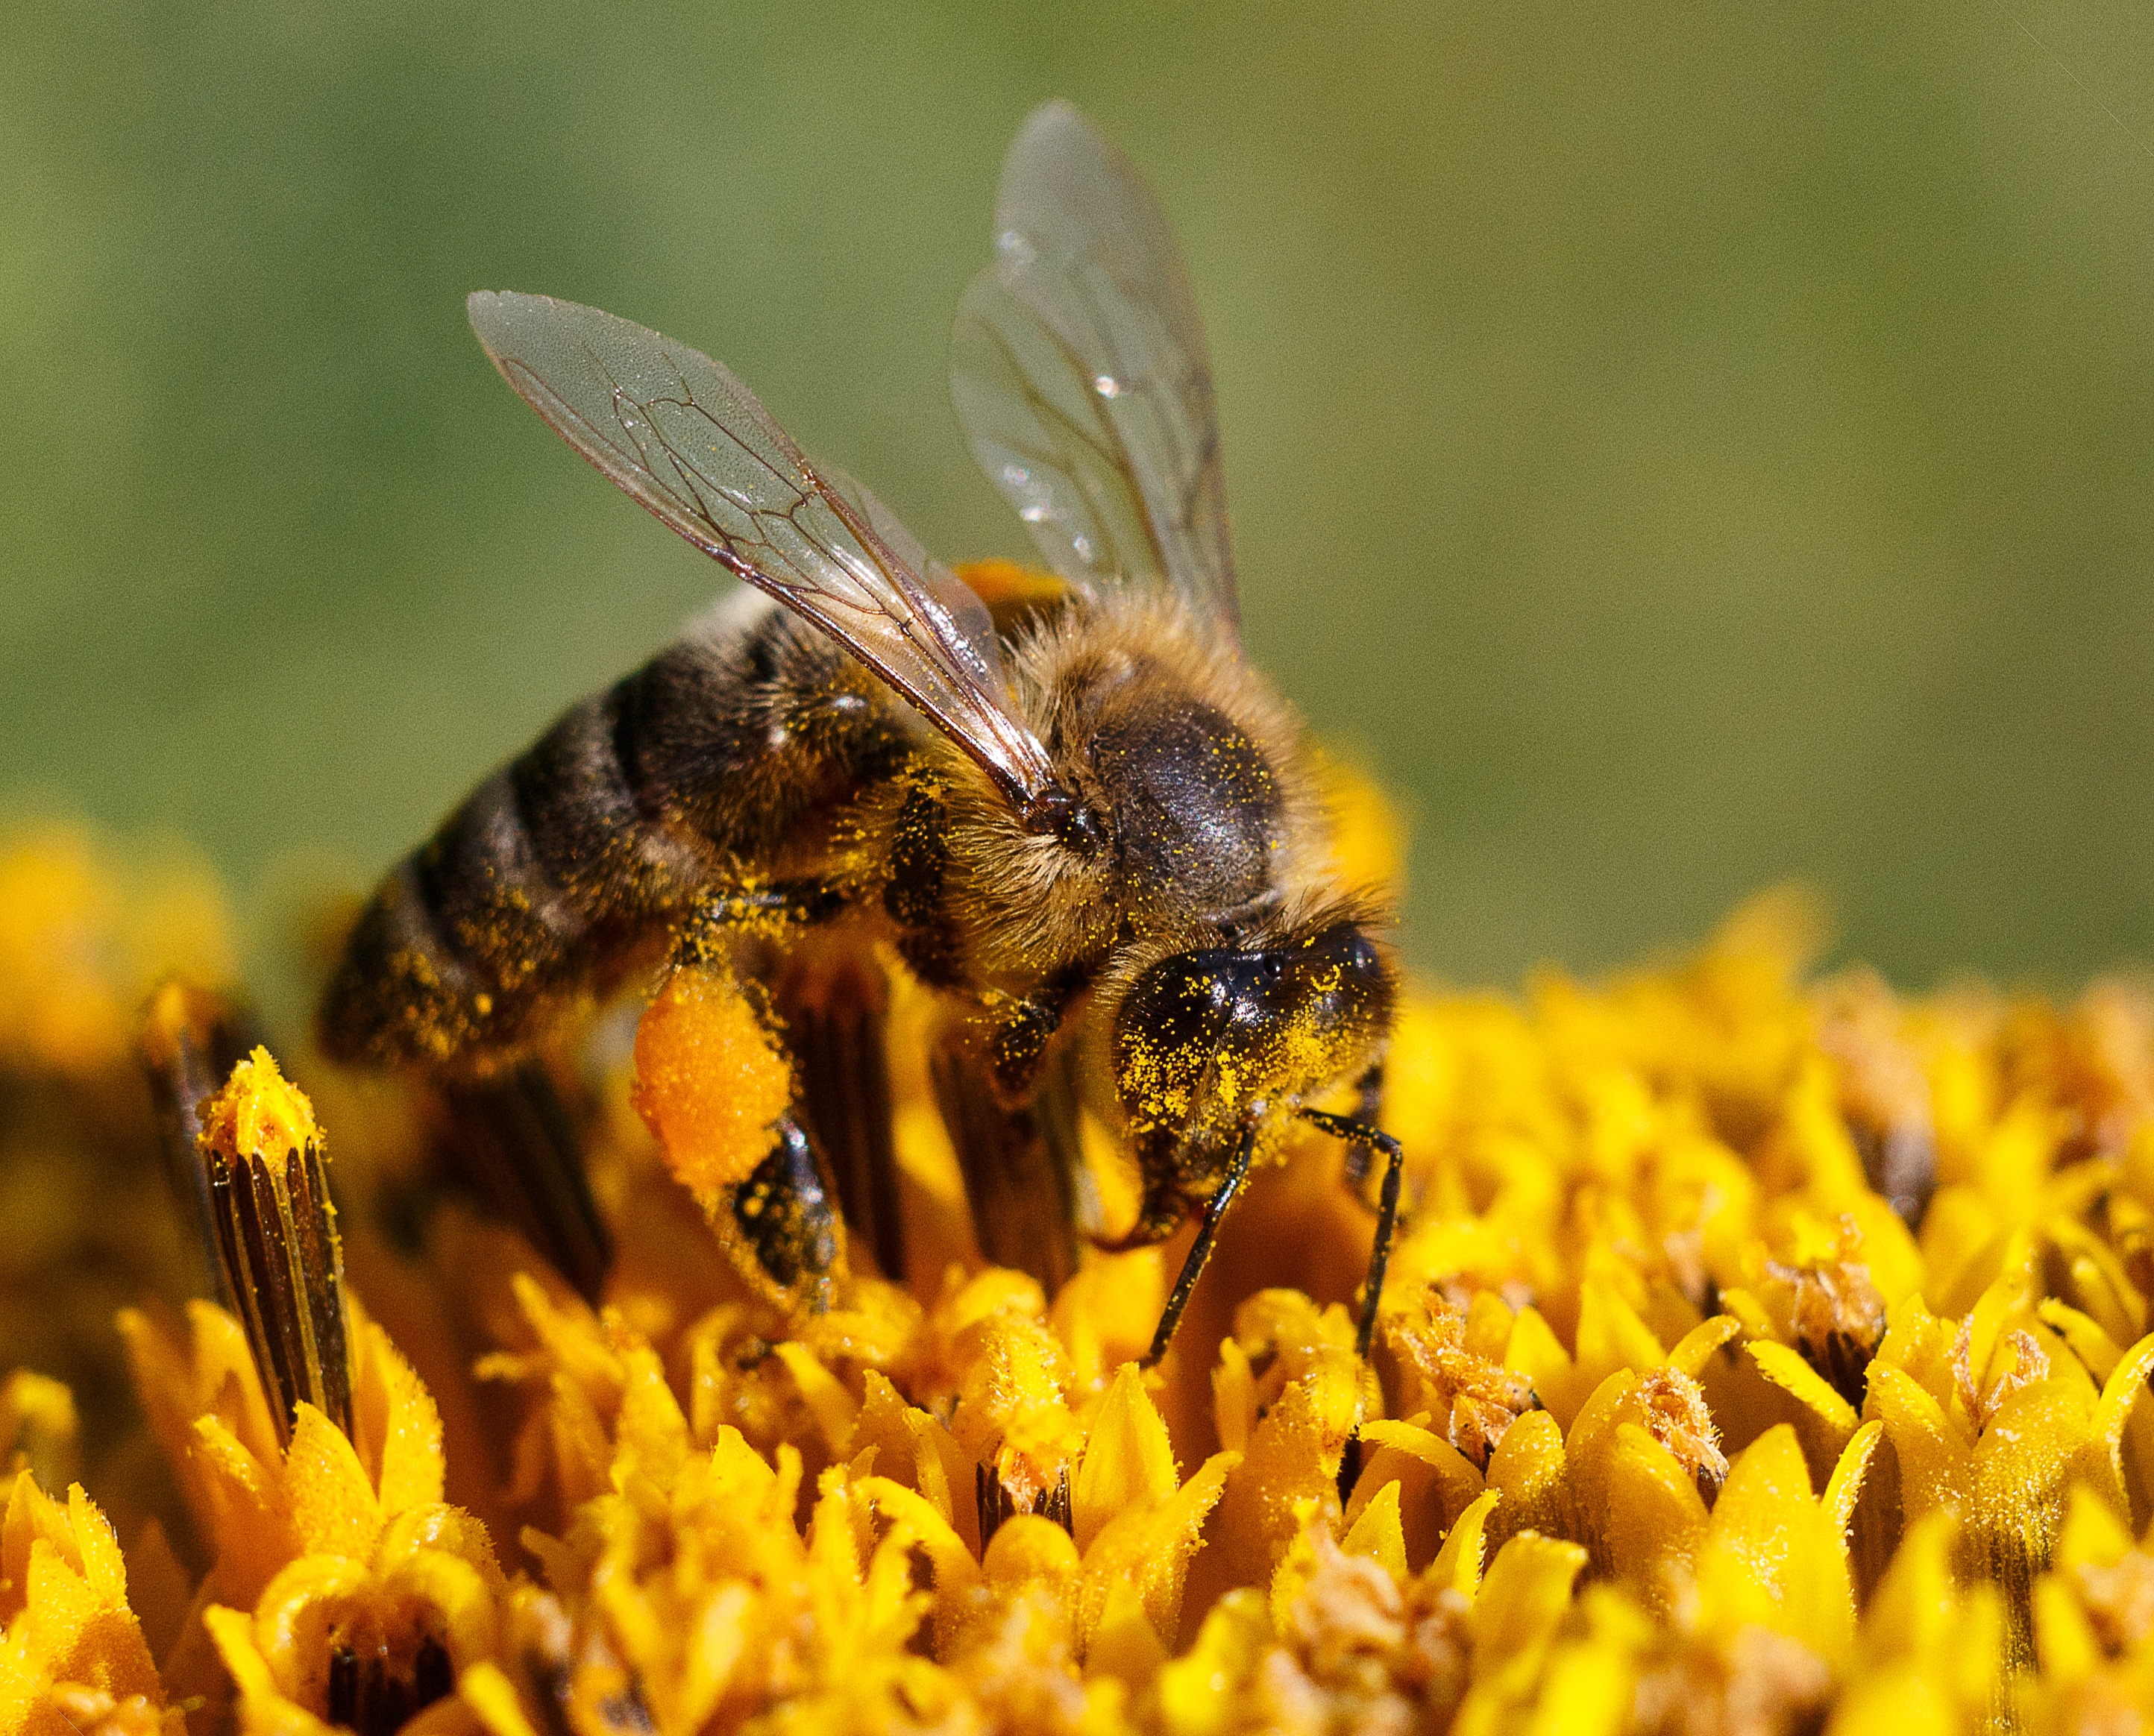
nature, plant, photography, flower, bloom, fly, honey, summer, wildlife, pollen, pollination, spring, insect, macro, yellow, garden, closeup, flora, fauna, invertebrate, flowers, close up, beekeeper, petals, bee, insects, beauty, bumblebee, collect, nectar, bees, wax, living nature, macro photography, apiary, honey bee, flying insect, pollinator, beekeeping, collects nectar, membrane winged insect